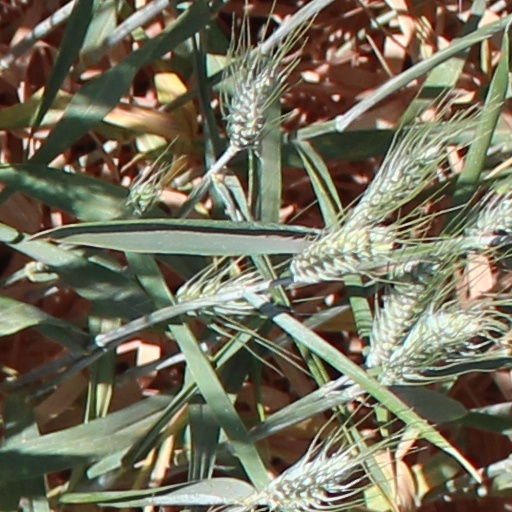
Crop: wheat